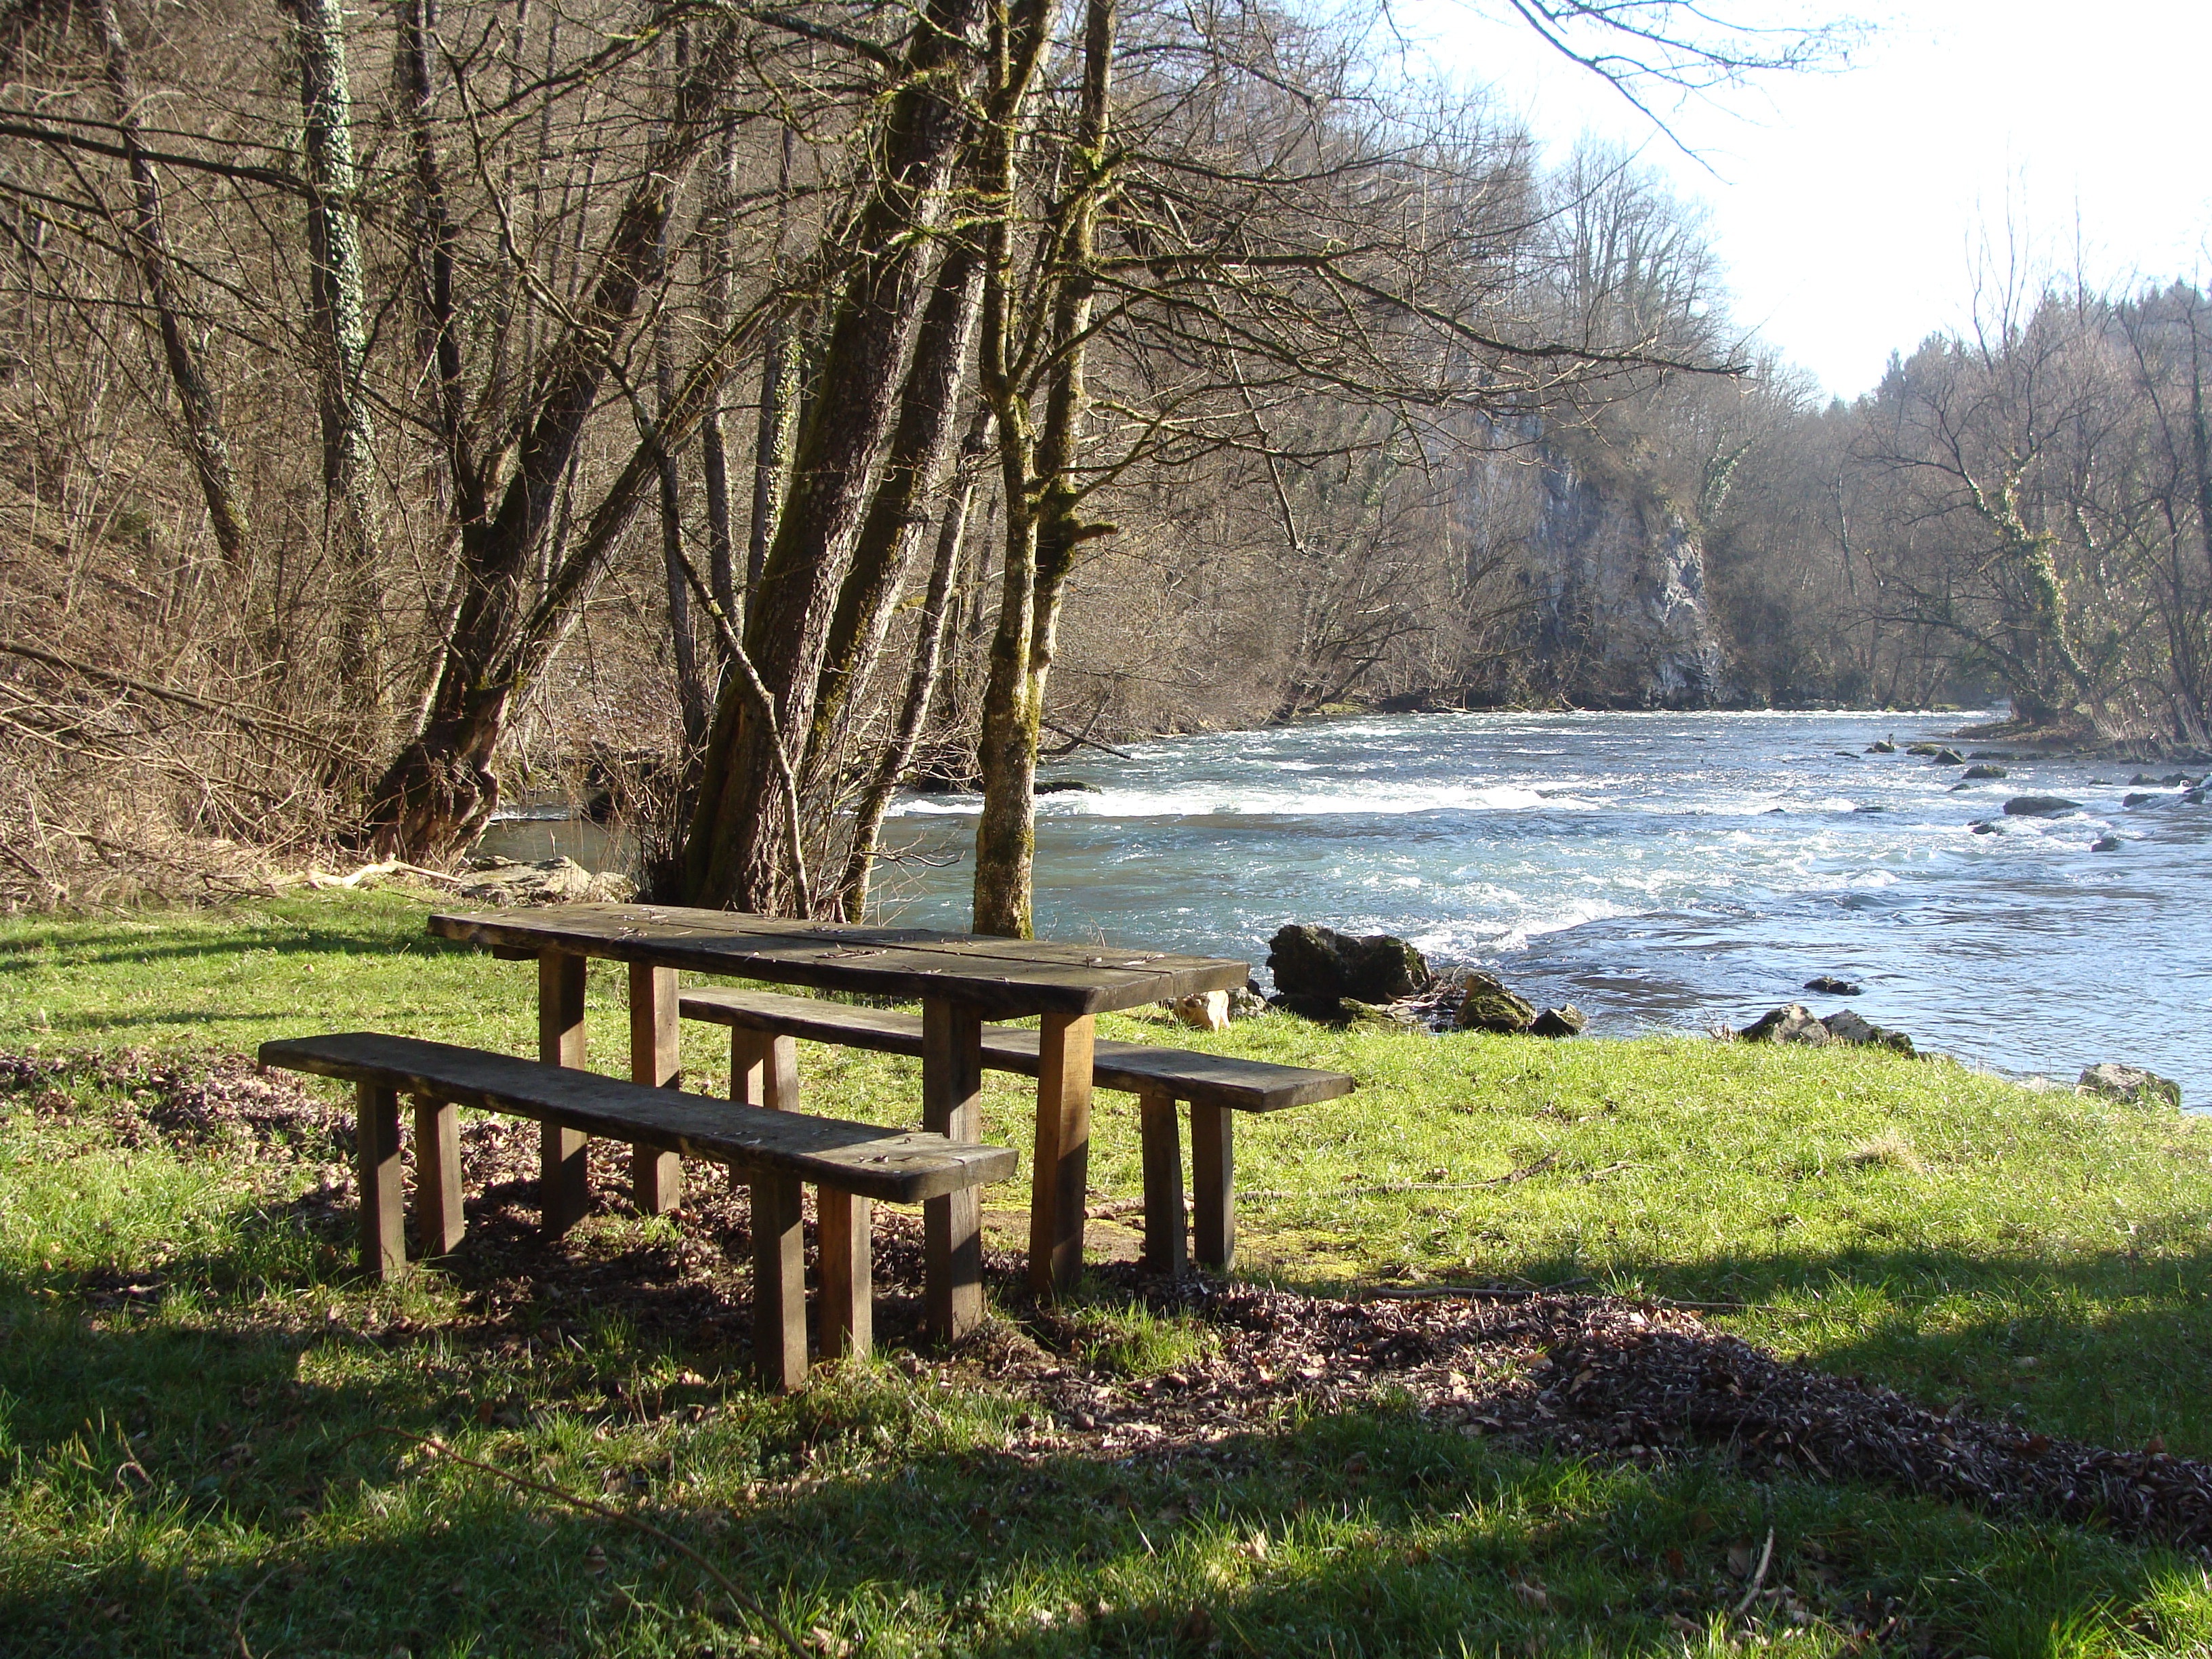
tree, nature, wilderness, shore, lake, river, autumn, park, body of water, wetland, woodland, slovenia, rural area, river krka